Zac Goldsmith

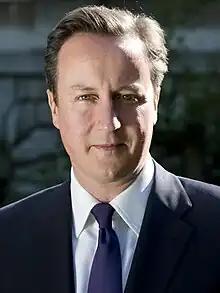
Goldsmith admired Conservative leader David Cameron

Goldsmith joined the Conservative Party in 2005. He had previously supported the election campaigns of Michael Gove and Joanne Cash. He stated he regarded Labour as "the party of big business" which had become shaped by big lobbying groups and which had become too authoritarian and centrist. After the Conservatives lost the 2005 general election to Labour, they elected David Cameron as their new leader. Goldsmith thought highly of Cameron, expressing the view that while he was generally "cynical about politicians", he felt that Cameron was different. Describing Cameron, he said "I don't know David Cameron very well... [but] I like him. I think you can judge a book by its cover... [and] I think the cover is pretty good." At the 2005 Conservative annual conference, Goldsmith stated he saw no contradiction between his interest in environmental issues and being a Conservative.